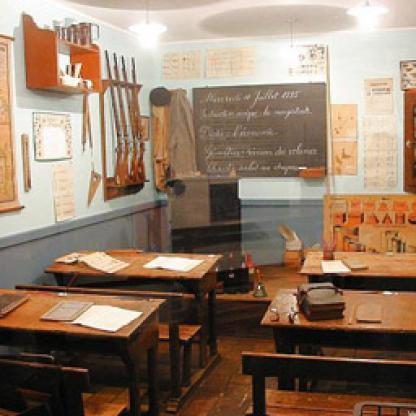
Scene: Indoor